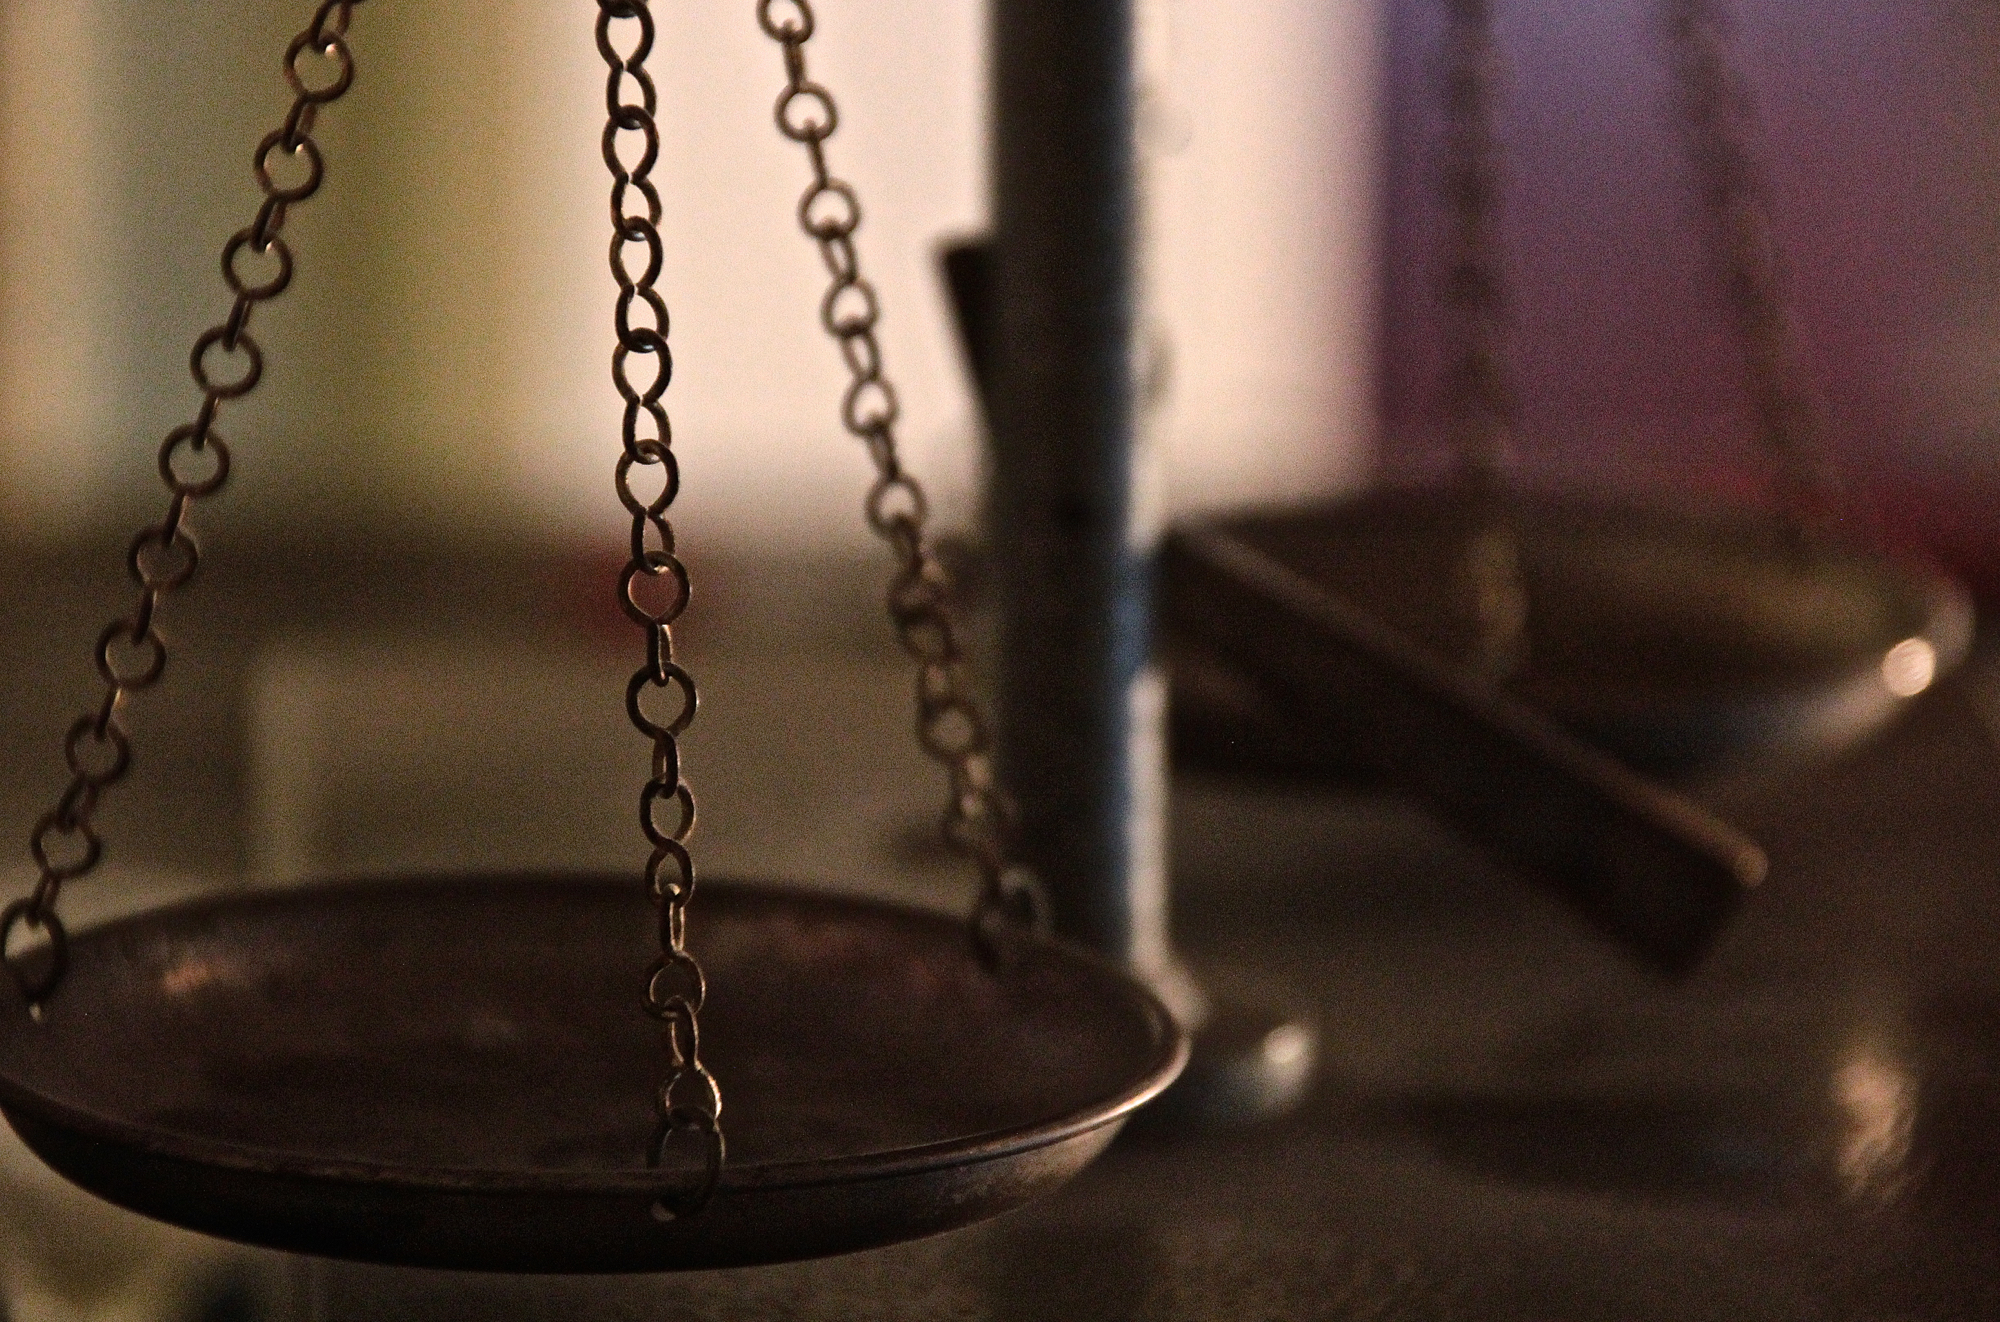
wine, glass, balance, metal, scale, lighting, material, close up, wine glass, iron, shape, 3652015, odc, 365the2015edition, day93, day93365, 3apr15